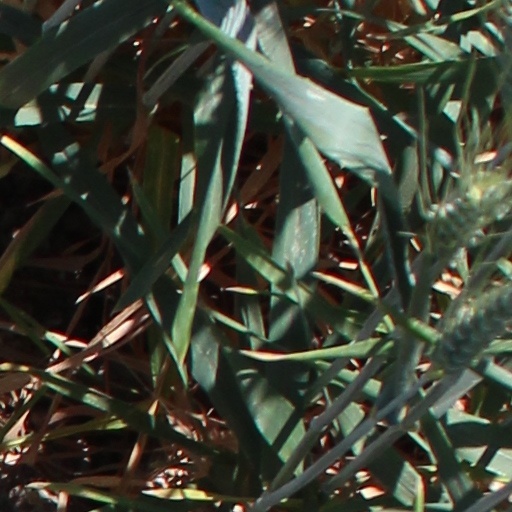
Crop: wheat